FK Žalgiris

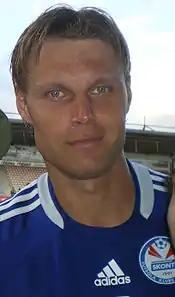
Edgaras Jankauskas scored 41 goals in 93 matches with Žalgiris (1991–1996).

Green and whites took their first A Lyga title the following season when they won the regular season, took the revenge against Ekranas beating them in the semi-finals and won the final against Lietuvos Makabi Vilnius 3–1 with Ričardas Zdančius scoring a hat-trick. Žalgiris completed the double later that year by winning the Lithuanian cup.